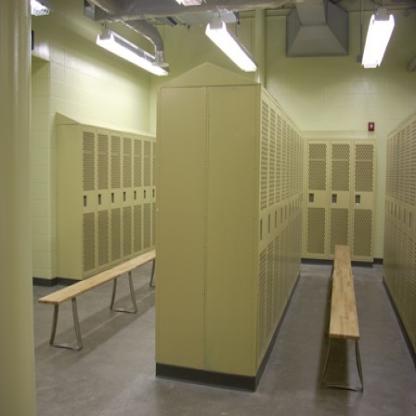
Scene: Indoor